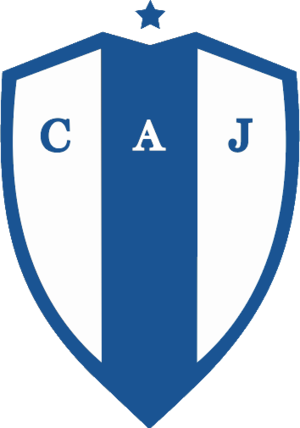
Le Club Atlético Juventud est un club uruguayen de football basé à Las Piedras.